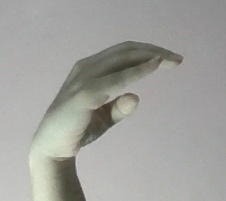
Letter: jeem